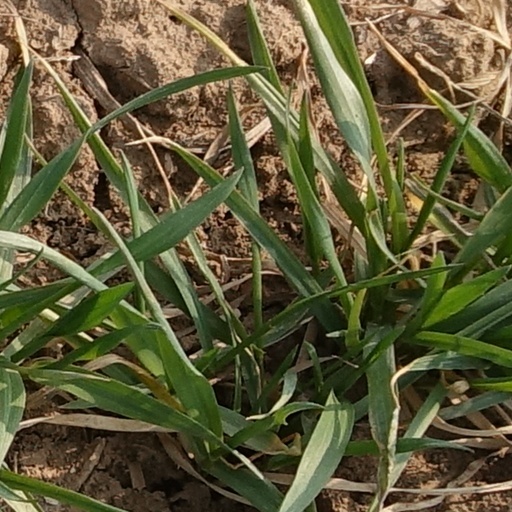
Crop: wheat